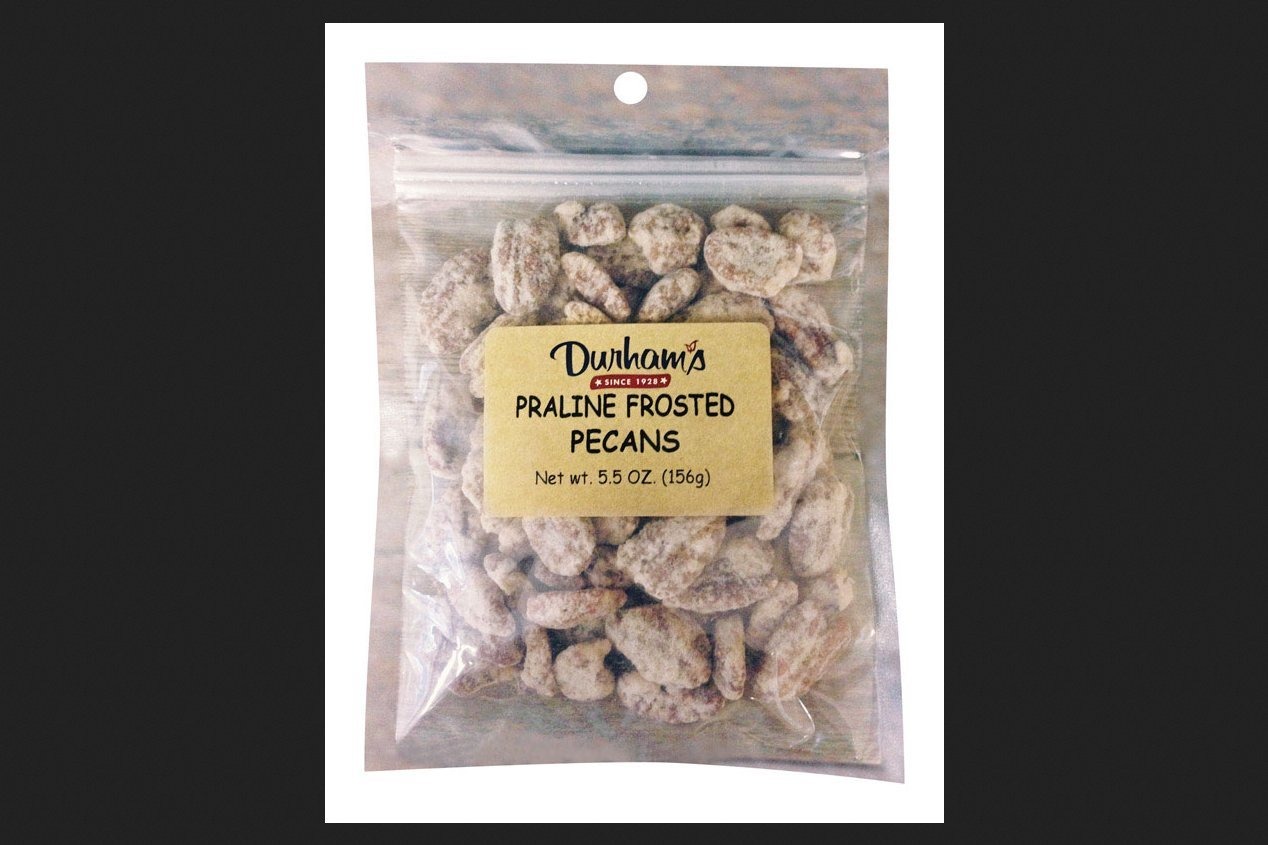
Item Name: Durhams Praline Frosted Pecans 5.5 oz. Bagged
Bullet Point 1: Peggable Bag
Bullet Point 2: Resealable zipper for consumer convenience and peggable pack for easy display
Bullet Point 3: Praline Frosted PecansSpecifications
Bullet Point 4: Capacity&#58; 5.5 oz
Bullet Point 5: Dimension&#58; 6.25 H x 9.5 W x 13.25 L
Product Description: Features. Peggable Bag. Resealable zipper for consumer convenience and peggable pack for easy display . Praline Frosted PecansSpecifications. Capacity 5.5 oz. Dimension 6.25 H x 9.5 W x 13.25 L. Weight 5 lbs
Value: 12.0
Unit: Count

Price: 69.02